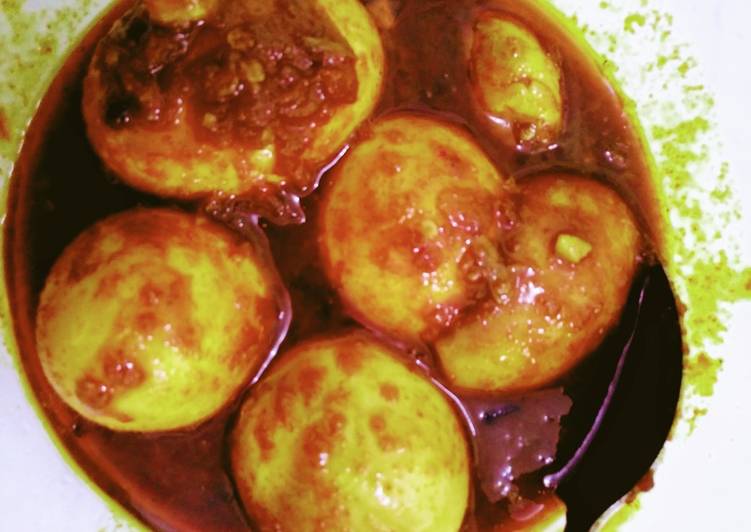
Label: telur_balado